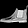
Label: Ankle boot